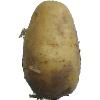
Label: white_potato